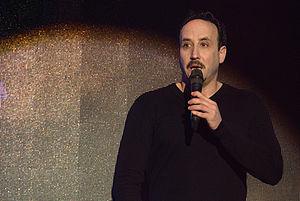
Cérémonie des Tunisia Web Awards en Tunisie This file was uploaded with Commonist.
Nejib Belkadhi, né le 13 mai 1972 à Tunis, est un acteur, réalisateur et producteur tunisien.
La Tunisie, en forme longue la République tunisienne, est un État d'Afrique du Nord bordé au nord et à l'est par la mer Méditerranée, à l'ouest par l'Algérie avec 965 kilomètres de frontière commune et au sud-sud-est par la Libye avec 459 kilomètres de frontière. Sa capitale Tunis est située dans le nord-est du pays, au fond du golfe du même nom. Plus de 30 % de la superficie du territoire est occupée par le désert du Sahara, le reste étant constitué de régions montagneuses et de plaines fertiles.